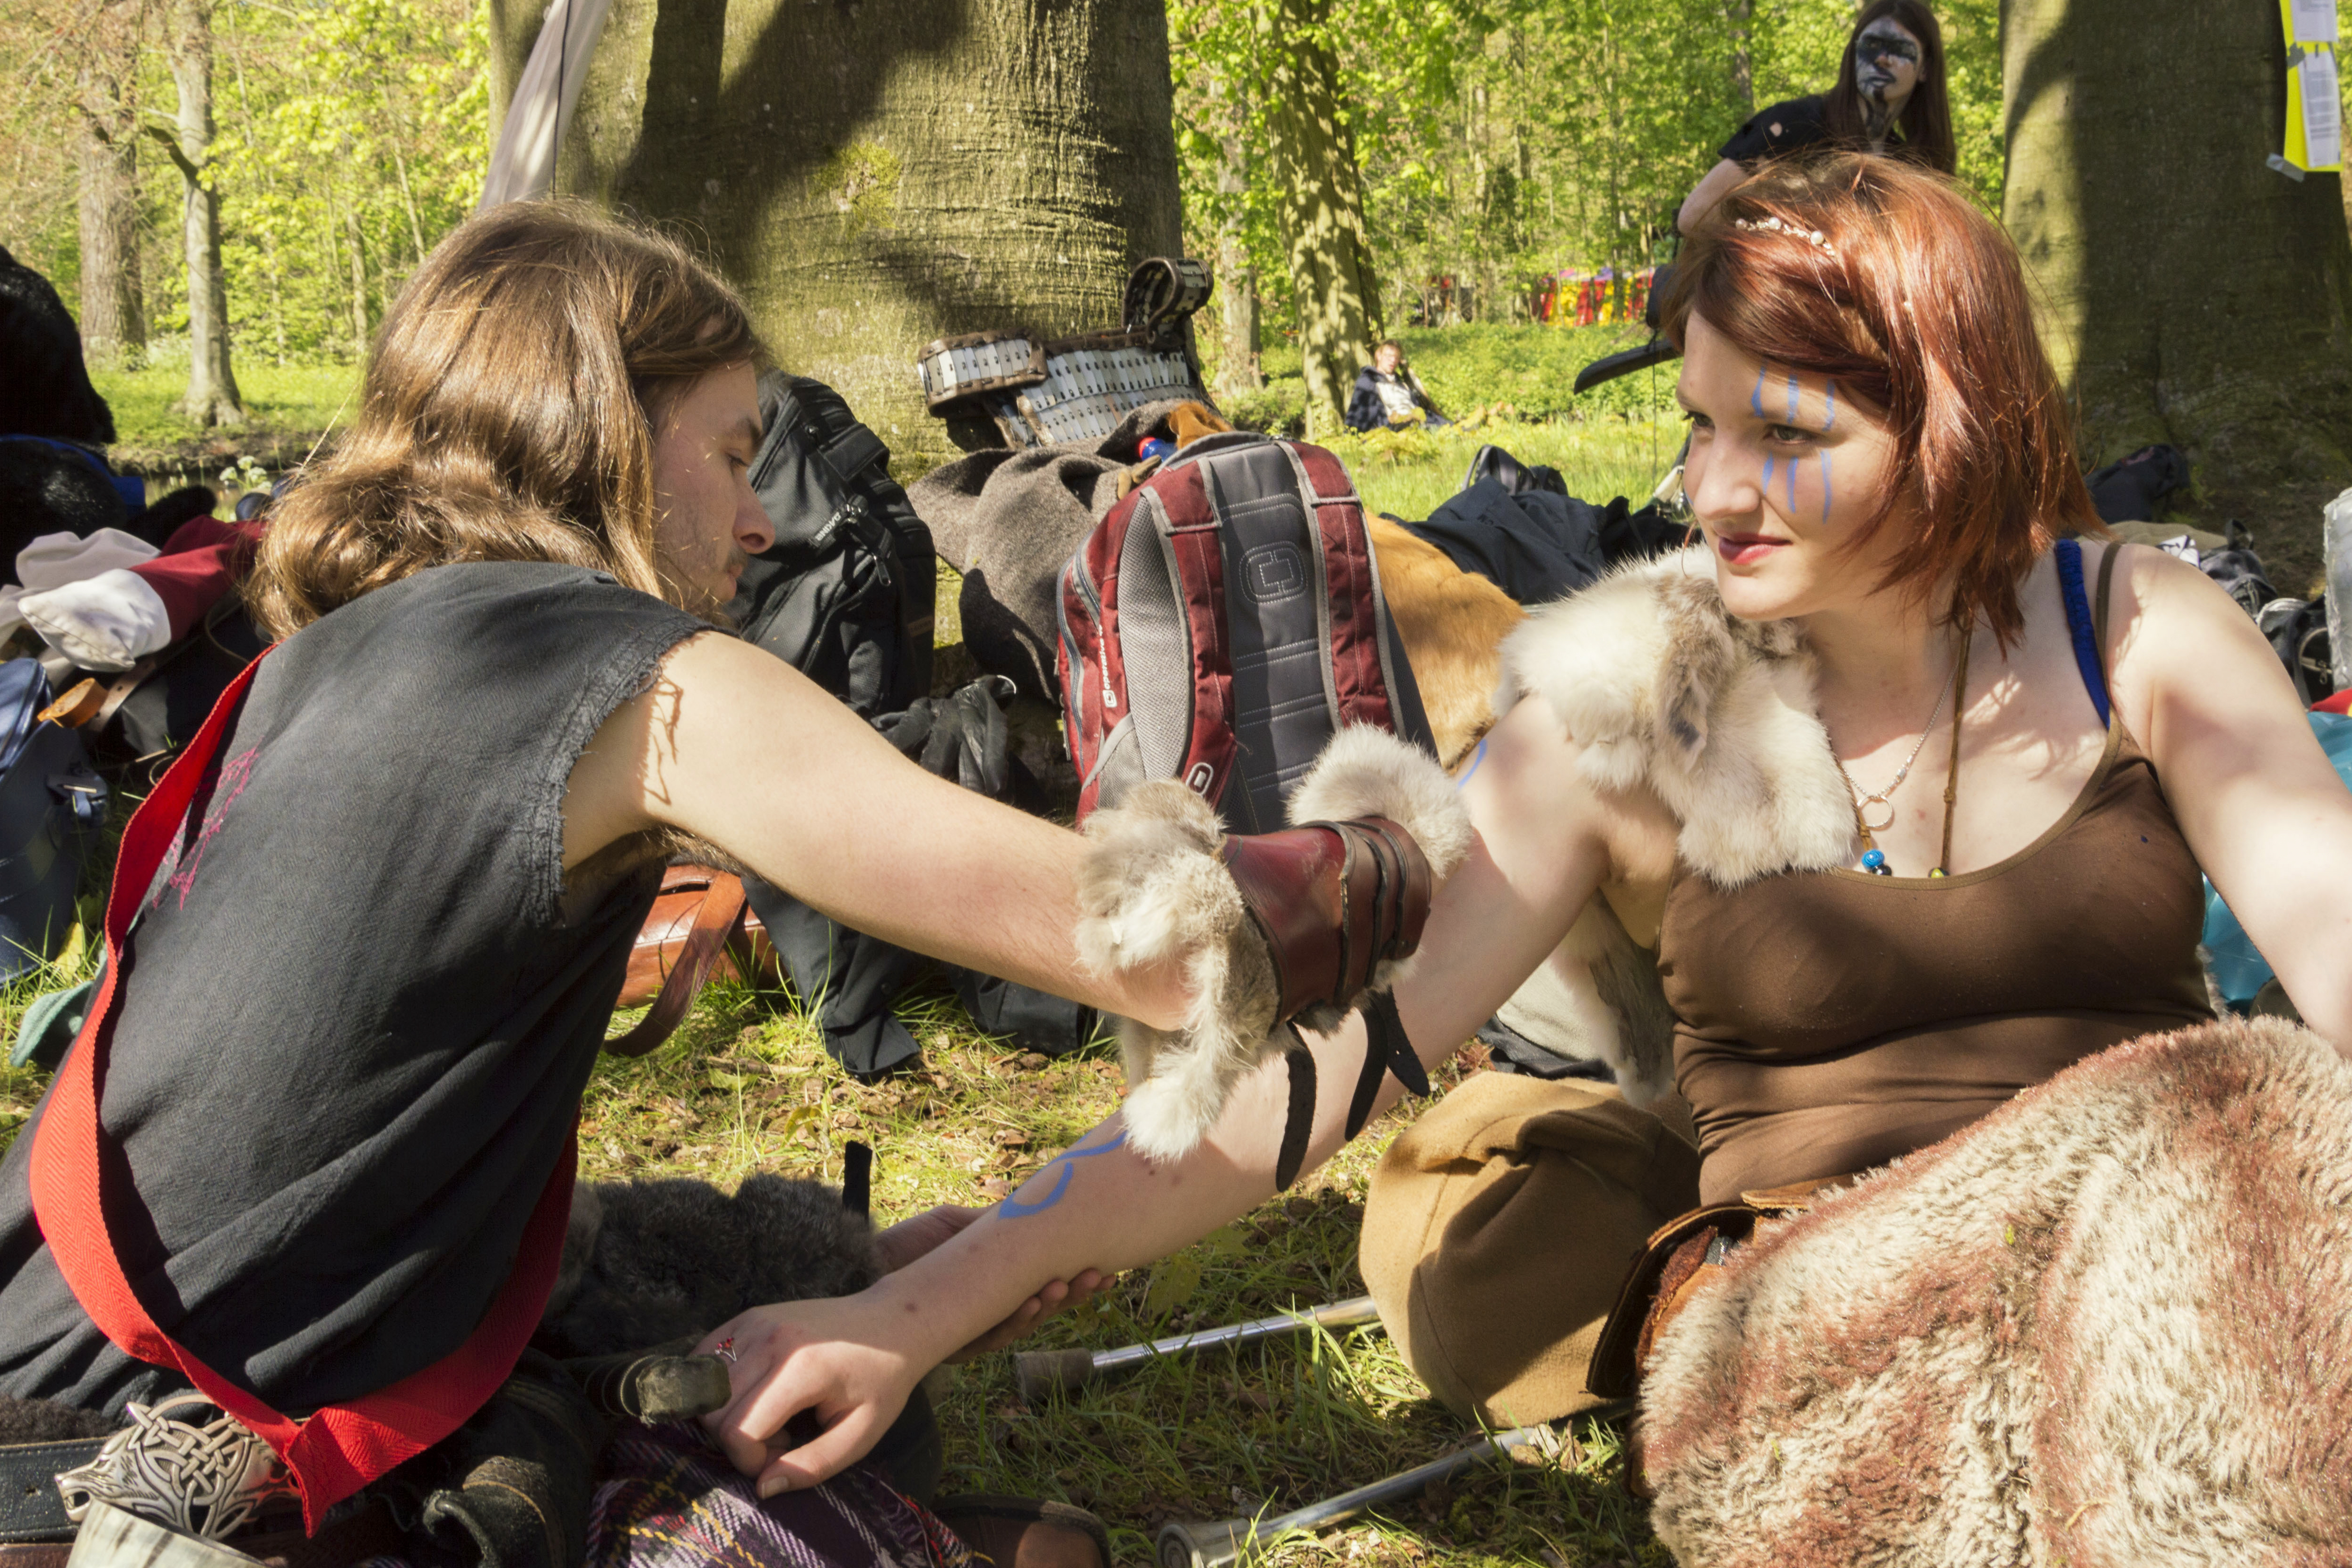
outdoor, people, photography, van, photo, nikon, cosplay, holland, festival, nederland, netherlands, de, fun, dutch, outdoorphotography, picture, photograph, fotos, foto, fotografie, pd, event, costume, kasteel, paulvandevelde, pdvandevelde, padagudaloma, dordrecht, nederlandinfotos, eventphotography, evenementenfotografie, pvdvfotografie, pdvandeveldedordrecht, nederlandsefotografie, dutchphotogaraphy, totallydutch, fotografienederland, hollandsefotografie, fotografieholland, velde, haarzuilens, dehaar, elfia, eff, kasteeldehaar, elffantasyfair, elfiahaarzuilens, elfia2014, eff2014, camphalfblood